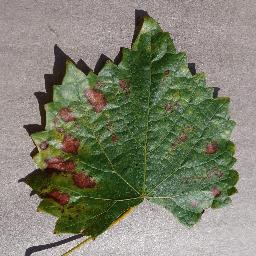
Label: Grape___Esca_(Black_Measles)